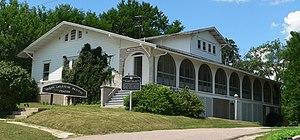
Susan La Flesche Picotte est la première femme médecin des Premières nations, aux États-Unis. Elle est également la première élève à bénéficier d'une aide financière des États-Unis pour ses études. D'ascendance omaha et ponca de l'Iowa, ainsi que franco- et anglo-américaine, elle a grandi et pratiqué la médecine dans la réserve indienne des Omahas, au nord du Nebraska. Fille du dernier chef omaha reconnu, Joseph LaFlesche, sa vie a été dévouée aux soins de son peuple.